List of campaigns of Suleiman the Magnificent

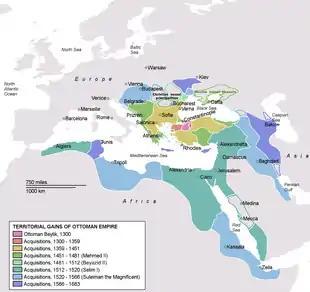
The growth of the Ottoman Empire. The map is showing Suleiman's conquests in comparison with his predecessors and successors.

The imperial campaigns were a series of campaigns led by Suleiman, who was the tenth and longest-reigning Sultan of the Ottoman Empire.